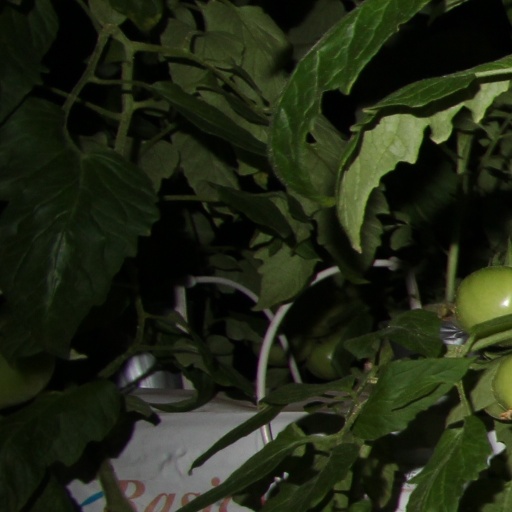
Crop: tomato